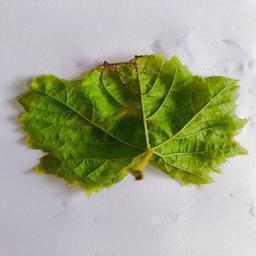
Label: Downy Mildew